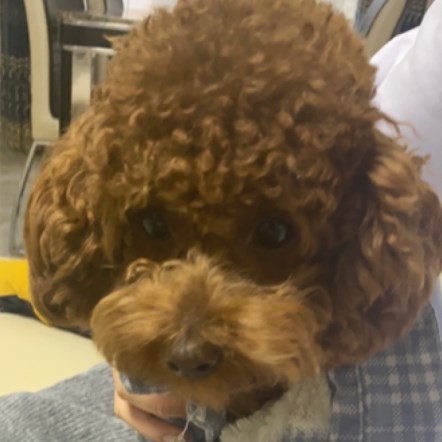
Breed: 7449-n000128-teddy